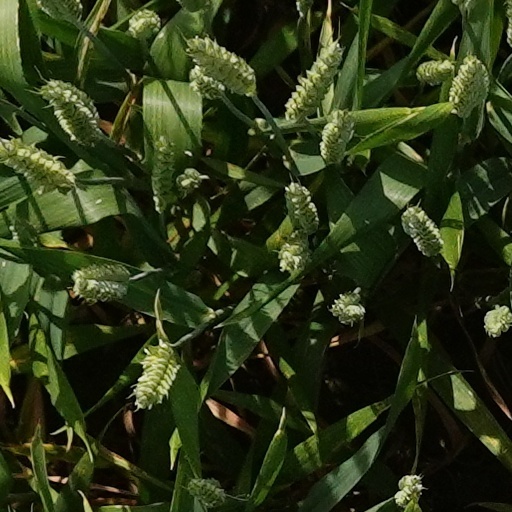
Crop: wheat